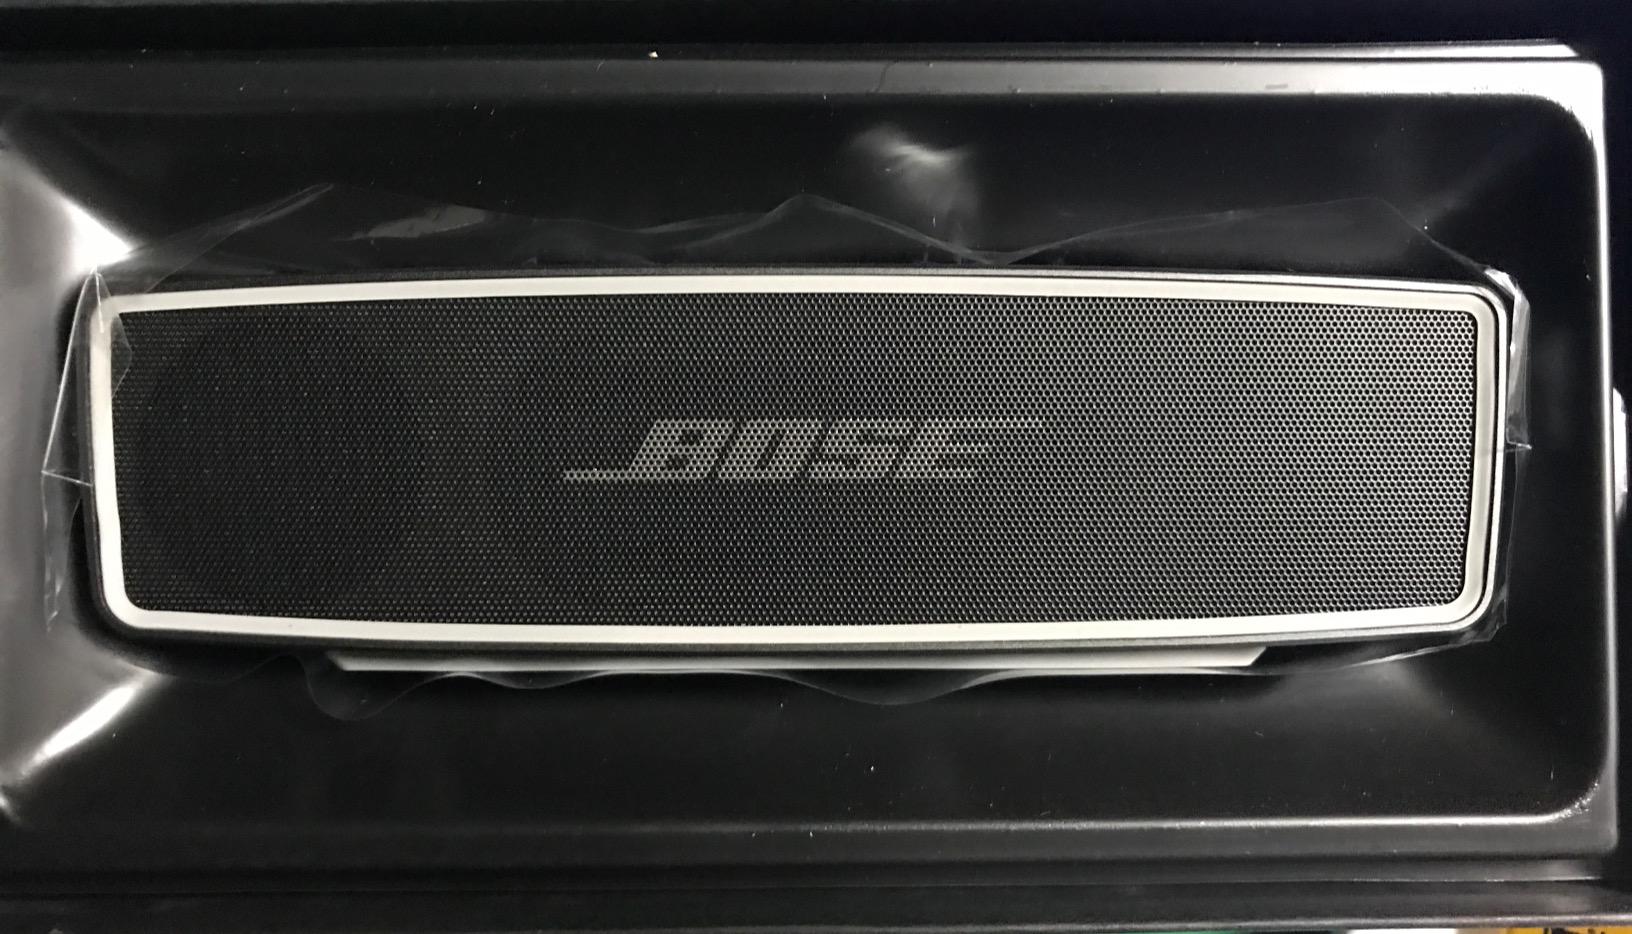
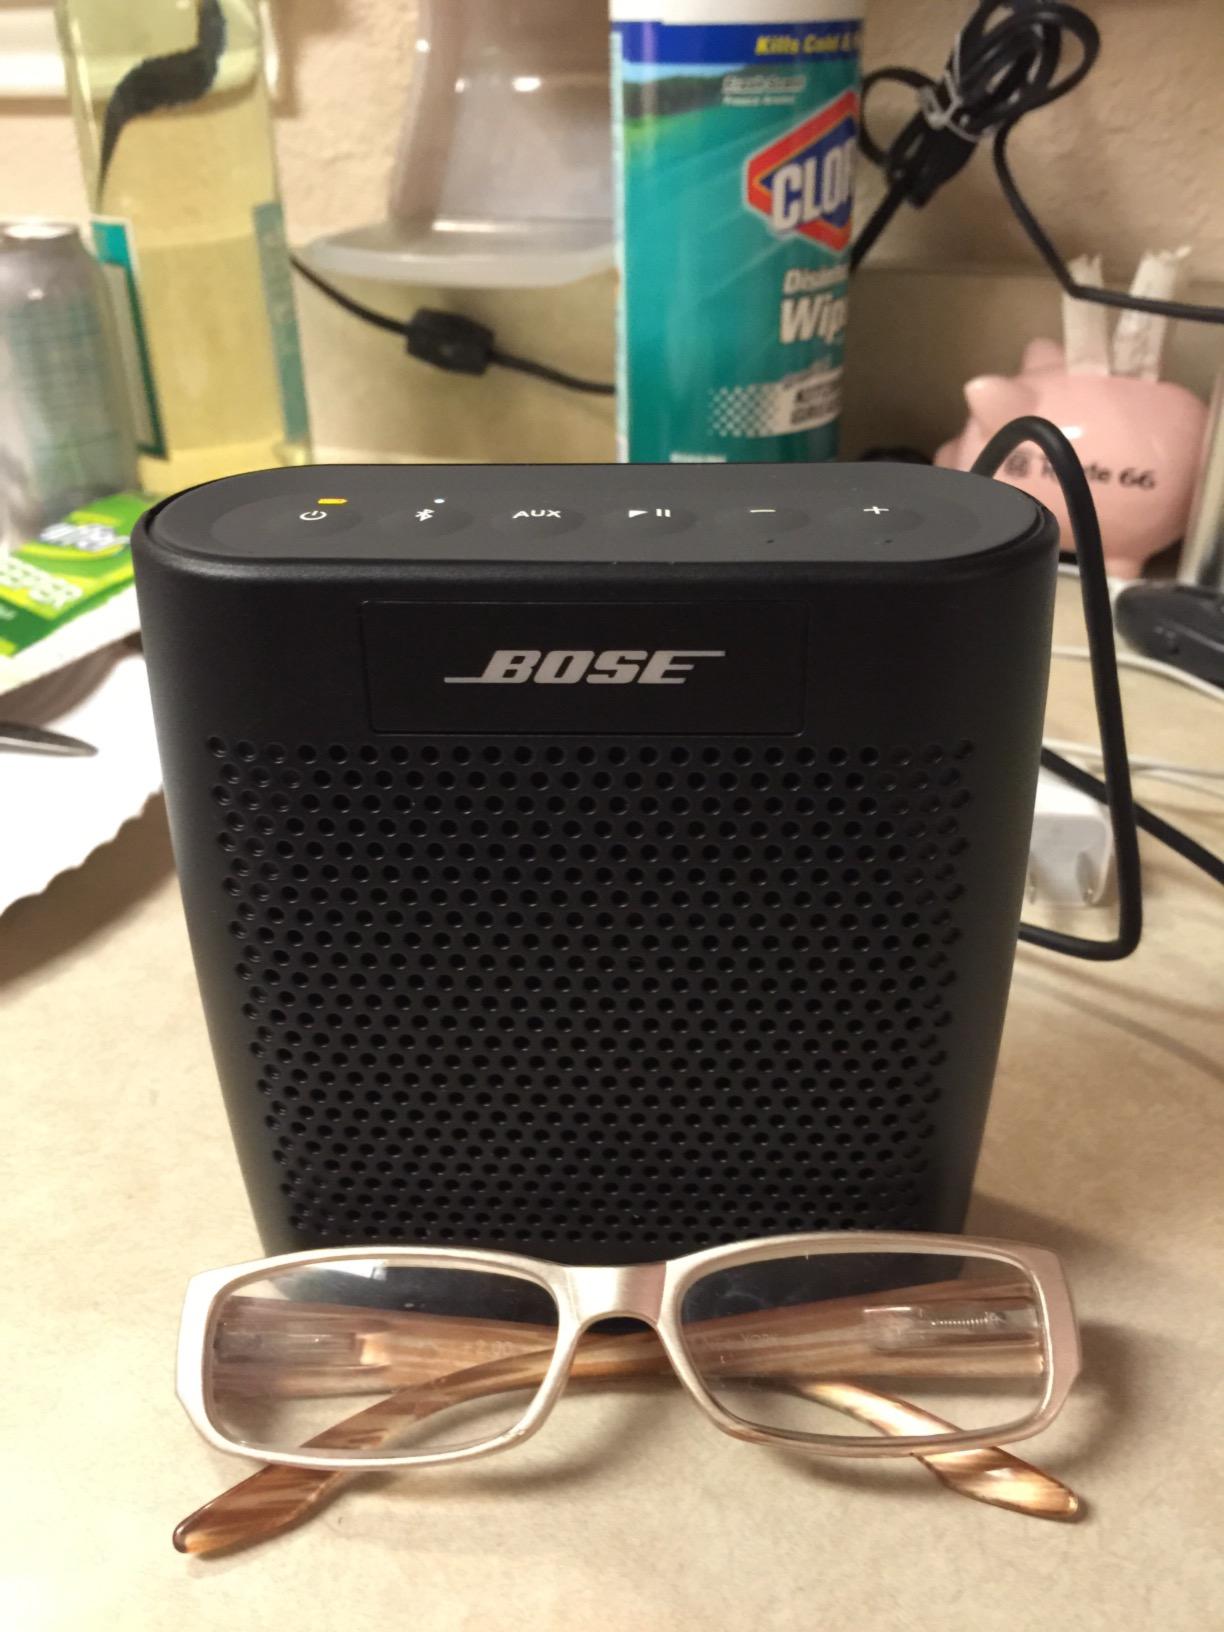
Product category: speaker
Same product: no